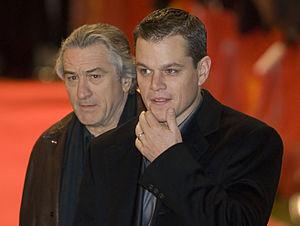
Robert De Niro est un acteur, réalisateur et producteur de cinéma américain naturalisé italien, né le 17 août 1943 à New York dans l'arrondissement de Manhattan.